Pasolini (film)

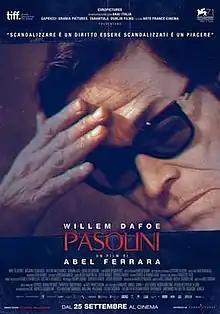
Italian theatrical release poster

Pasolini is a 2014 English-language internationally co-produced drama film directed by Abel Ferrara and written by Maurizio Braucci about the final days of Italian film director Pier Paolo Pasolini (played by Willem Dafoe). It was selected to compete for the Golden Lion at the 71st Venice International Film Festival. It was also screened in the Special Presentations section of the 2014 Toronto International Film Festival.